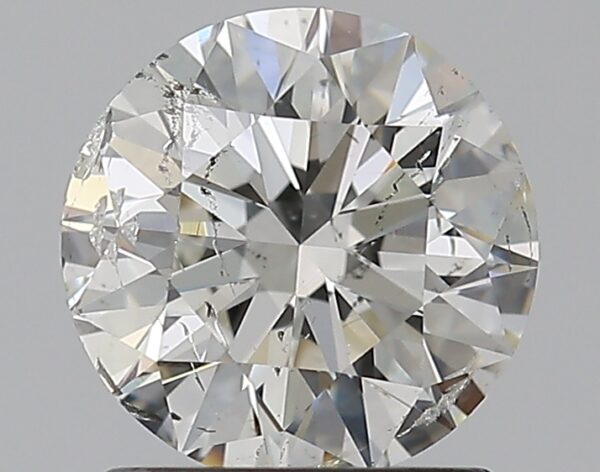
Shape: round
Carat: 1.2
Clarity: SI2
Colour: G
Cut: EX
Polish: EX
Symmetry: EX
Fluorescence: N
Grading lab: HRD
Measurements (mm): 6.74 x 6.78 x 4.25